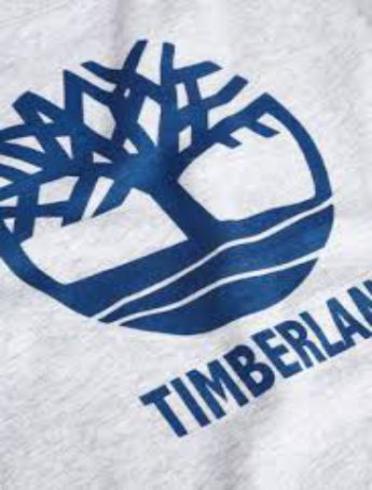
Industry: Clothes